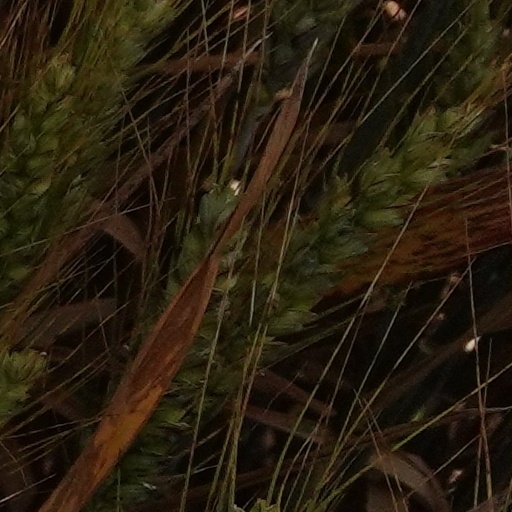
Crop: wheat